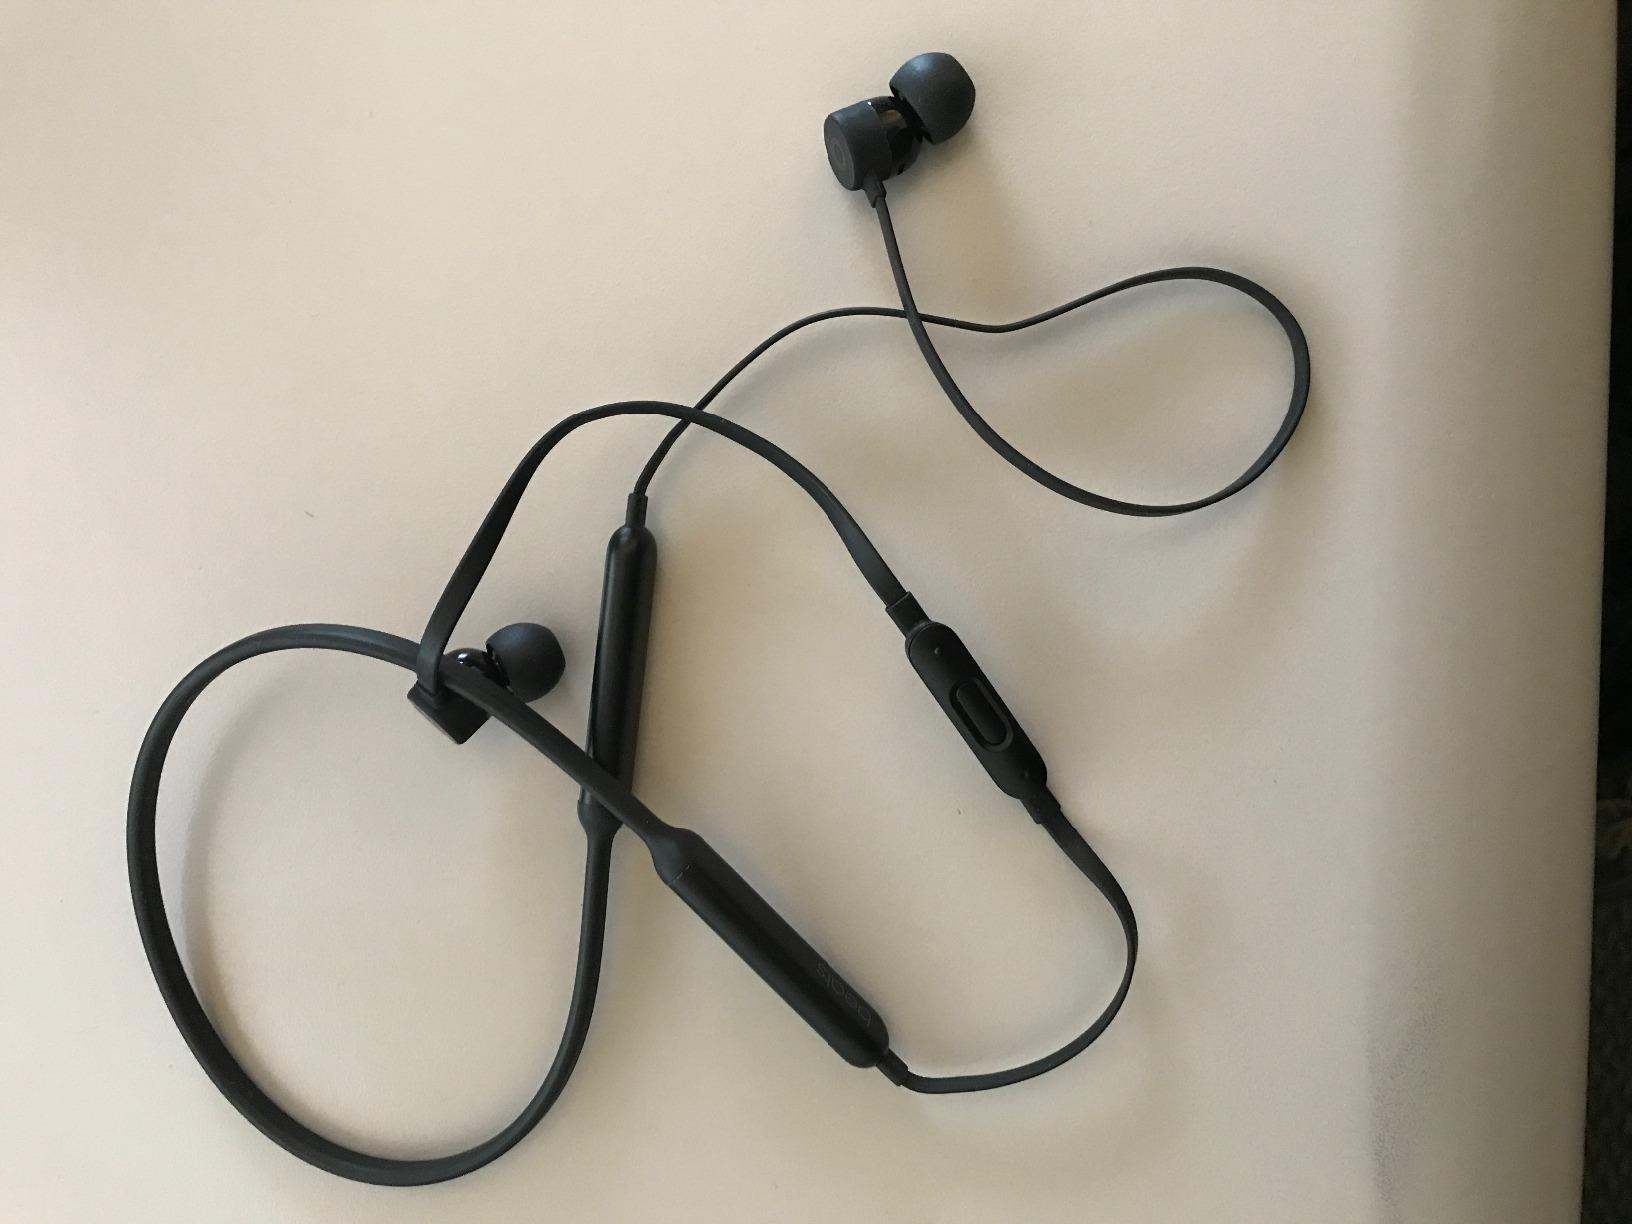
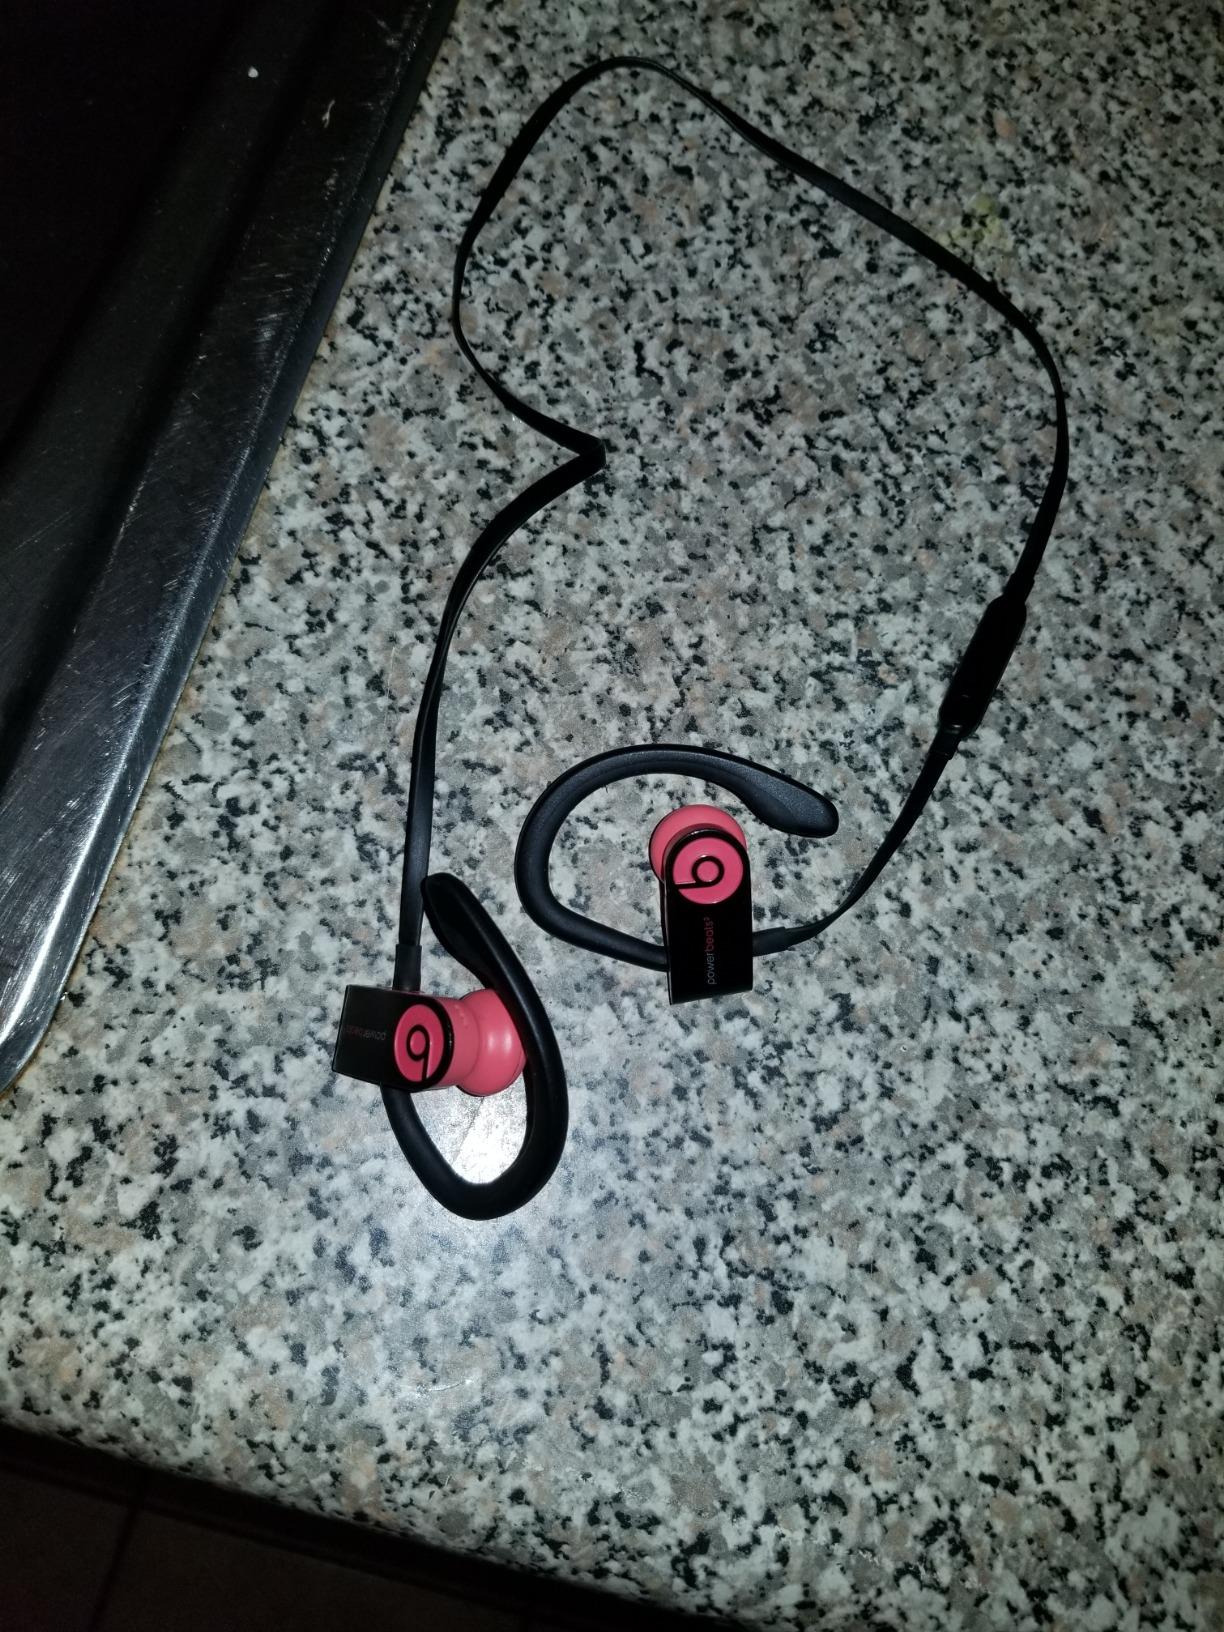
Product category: headphones
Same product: no